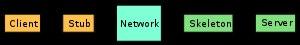
Remote method invocation, plus connu sous l'acronyme RMI est une interface de programmation pour le langage Java qui permet d'appeler des méthodes distantes, sur le principe des ORB. L'utilisation de cette API nécessite l'emploi d'un registre RMI sur la machine distante hébergeant ces objets que l'on désire appeler au niveau duquel ils ont été enregistrés. Cette interface de programmation est très souvent utilisée en parallèle avec l'API d'annuaire JNDI ou encore avec la spécification de composants distribués transactionnels EJB du langage Java.